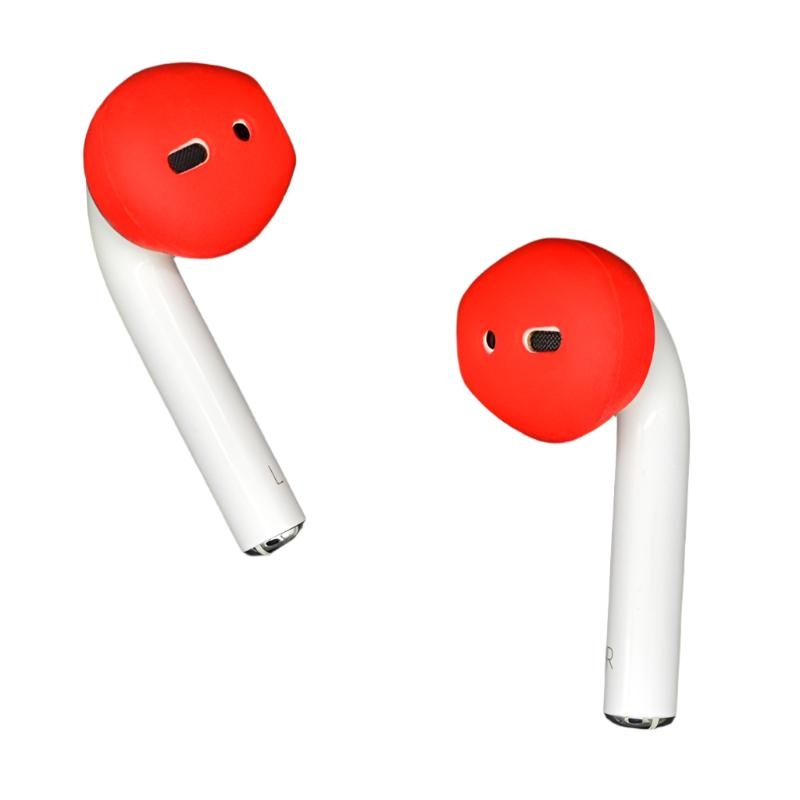
2-Pack Silicone Ear Caps For Apple Airpods / Earpods - Red
Delivery Timeline: This product is getting shipped from outside Australia. We estimate delivery within 8-12 working days across Australia, excluding weekends and public holidays. Please note that this timeframe is subject to change due to unforeseen circumstances. Features: • Innovative design with humanized curvature for long-wearing comfort • Precise opening for easy use • Made of soft and comfortable silicone material • Effectively prevents sweat and extends the life of the earphone • Secure fit during exercise Specifications: • Material: Silicone • Compatibility: Universal Package Includes: (as per selected option) • 1 x 2 Pcs Earphone Silicone Ear Caps Earpads For Apple Airpods / Earpods Red
Brand: Elec Store Aus
Category: Electronics > Audio > Audio Accessories > Headphone & Headset Accessories > Headphone Cushions & Tips > Headphone Tips